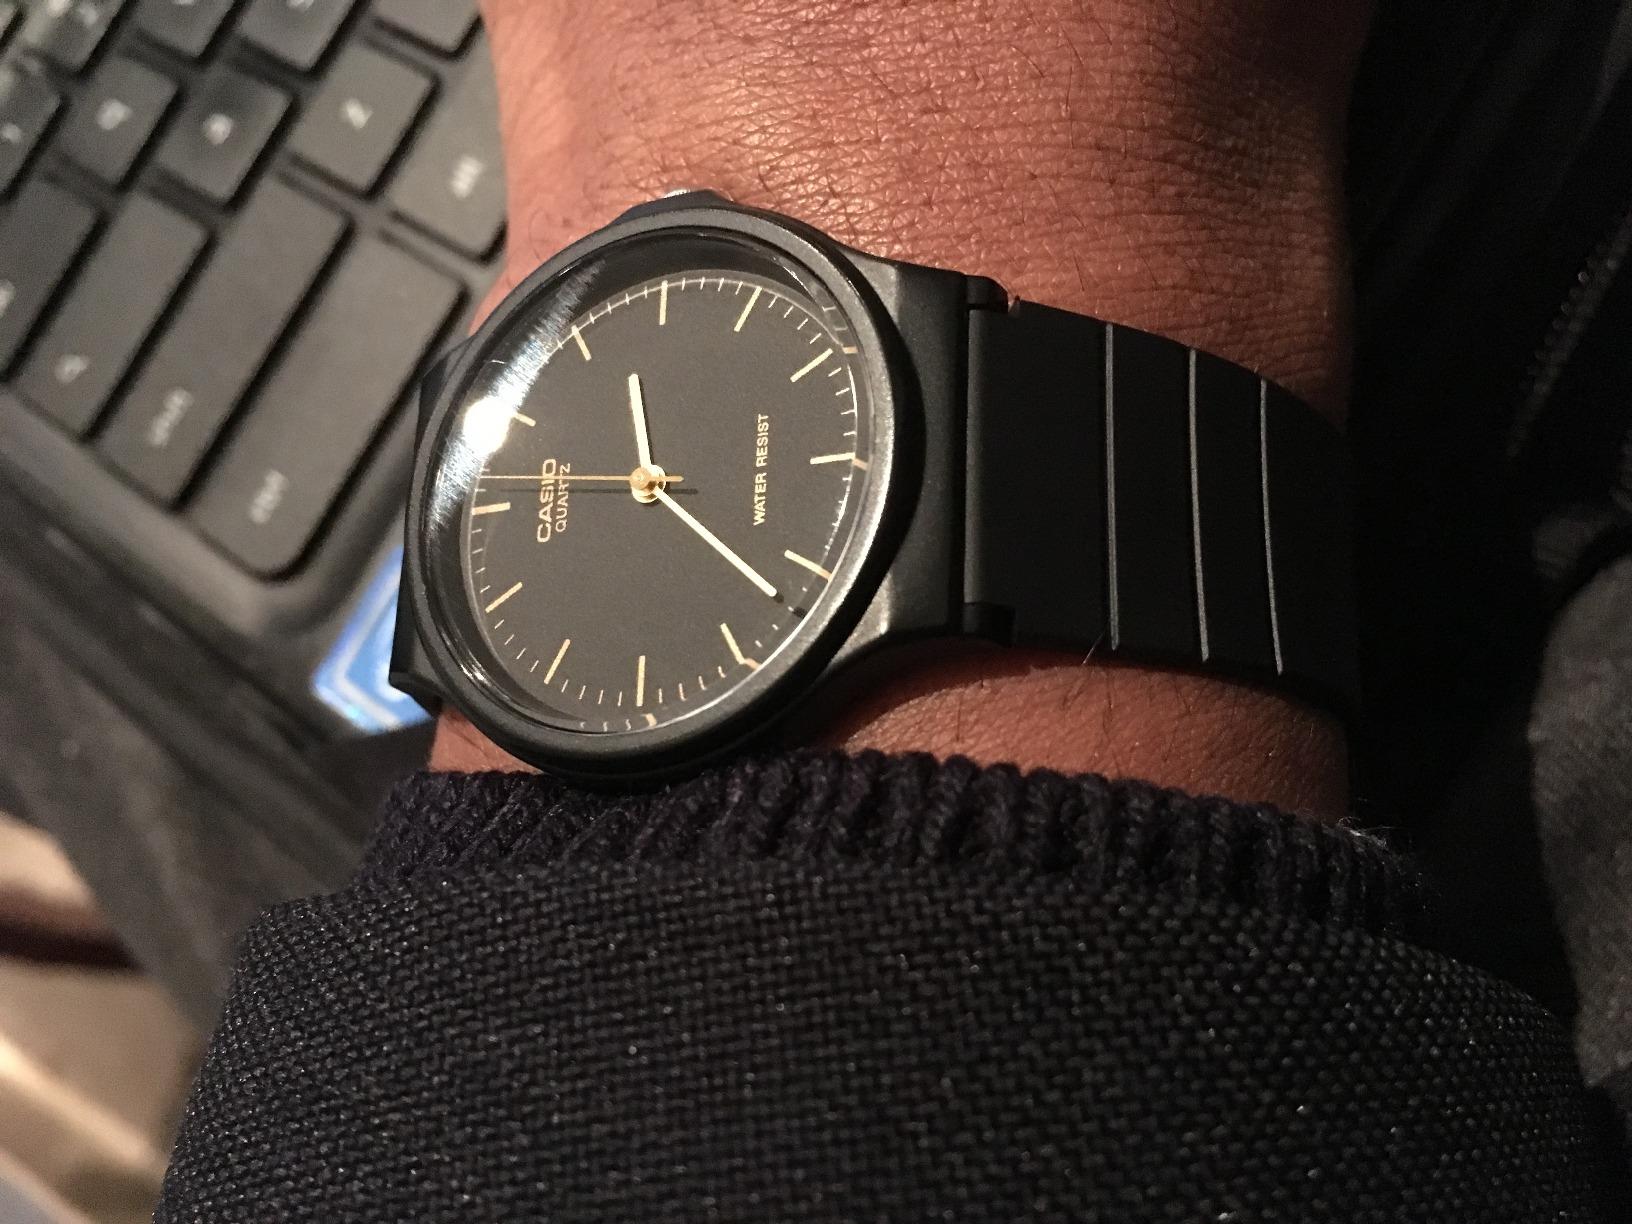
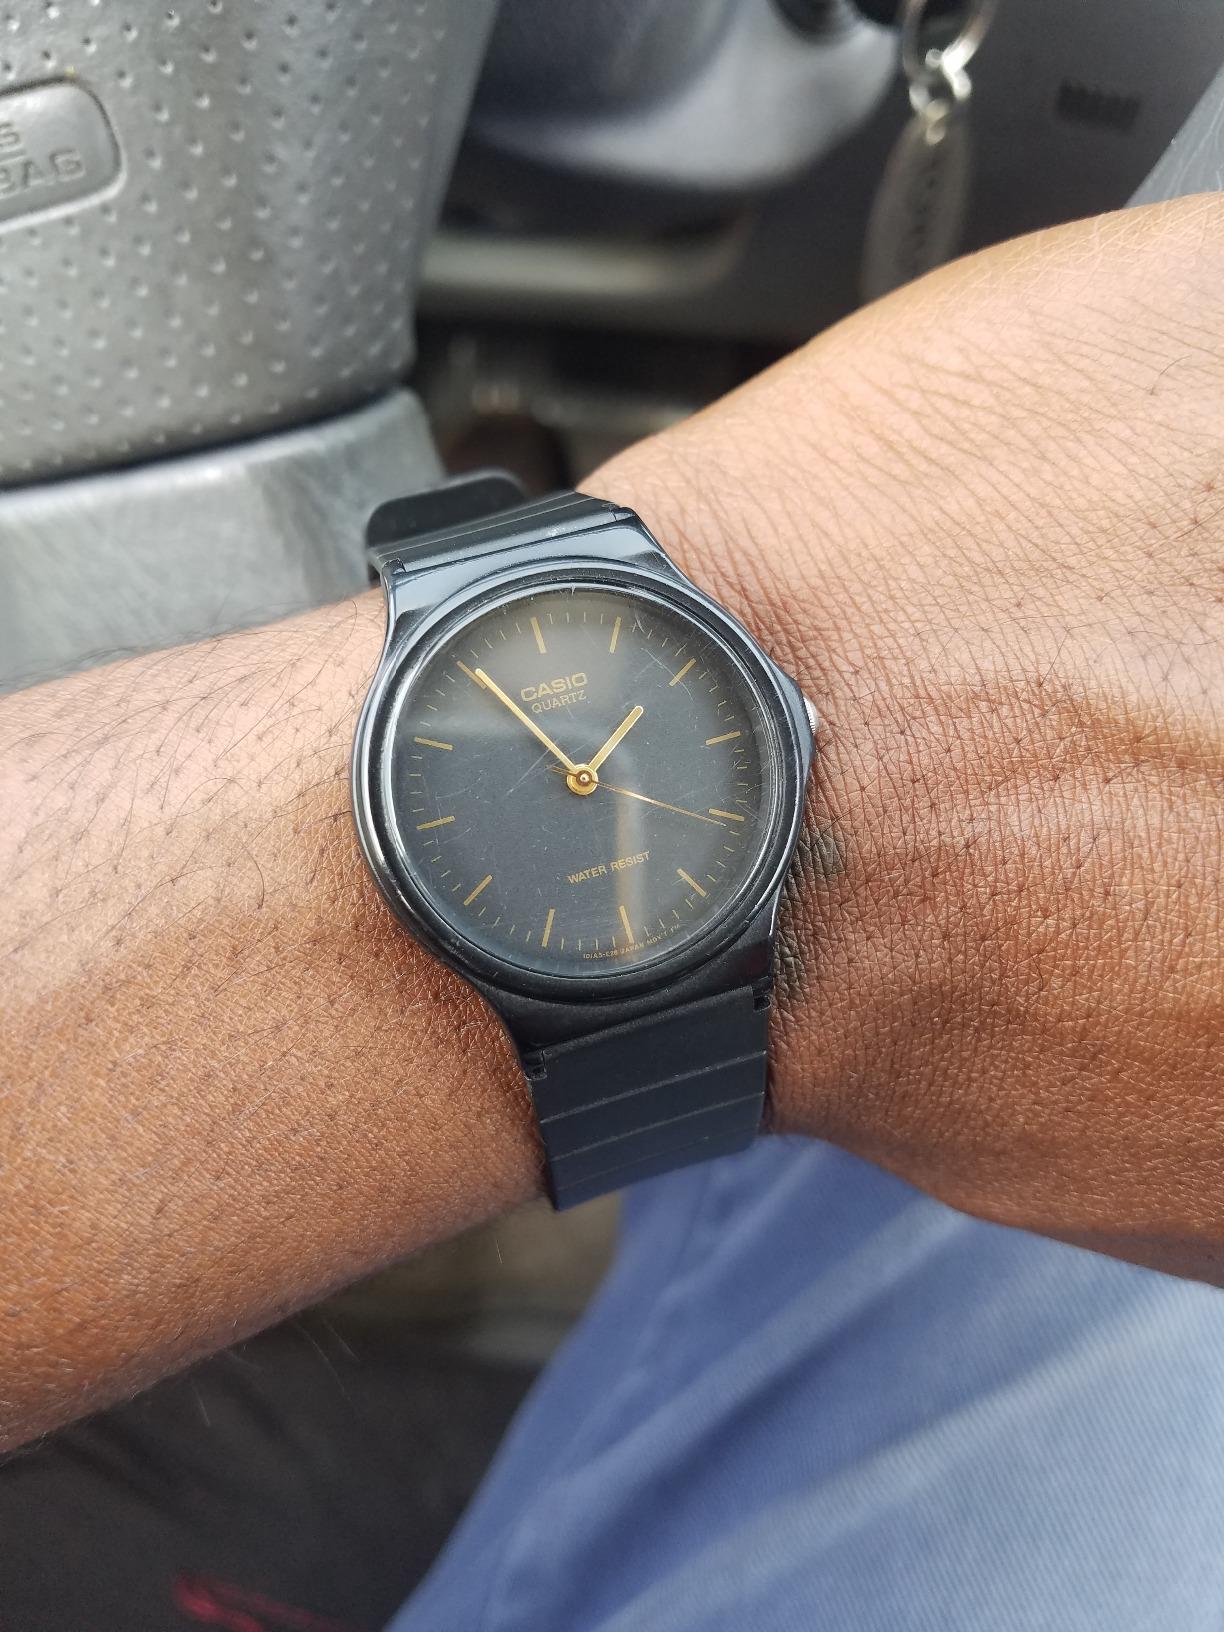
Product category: accessories_watch
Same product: yes